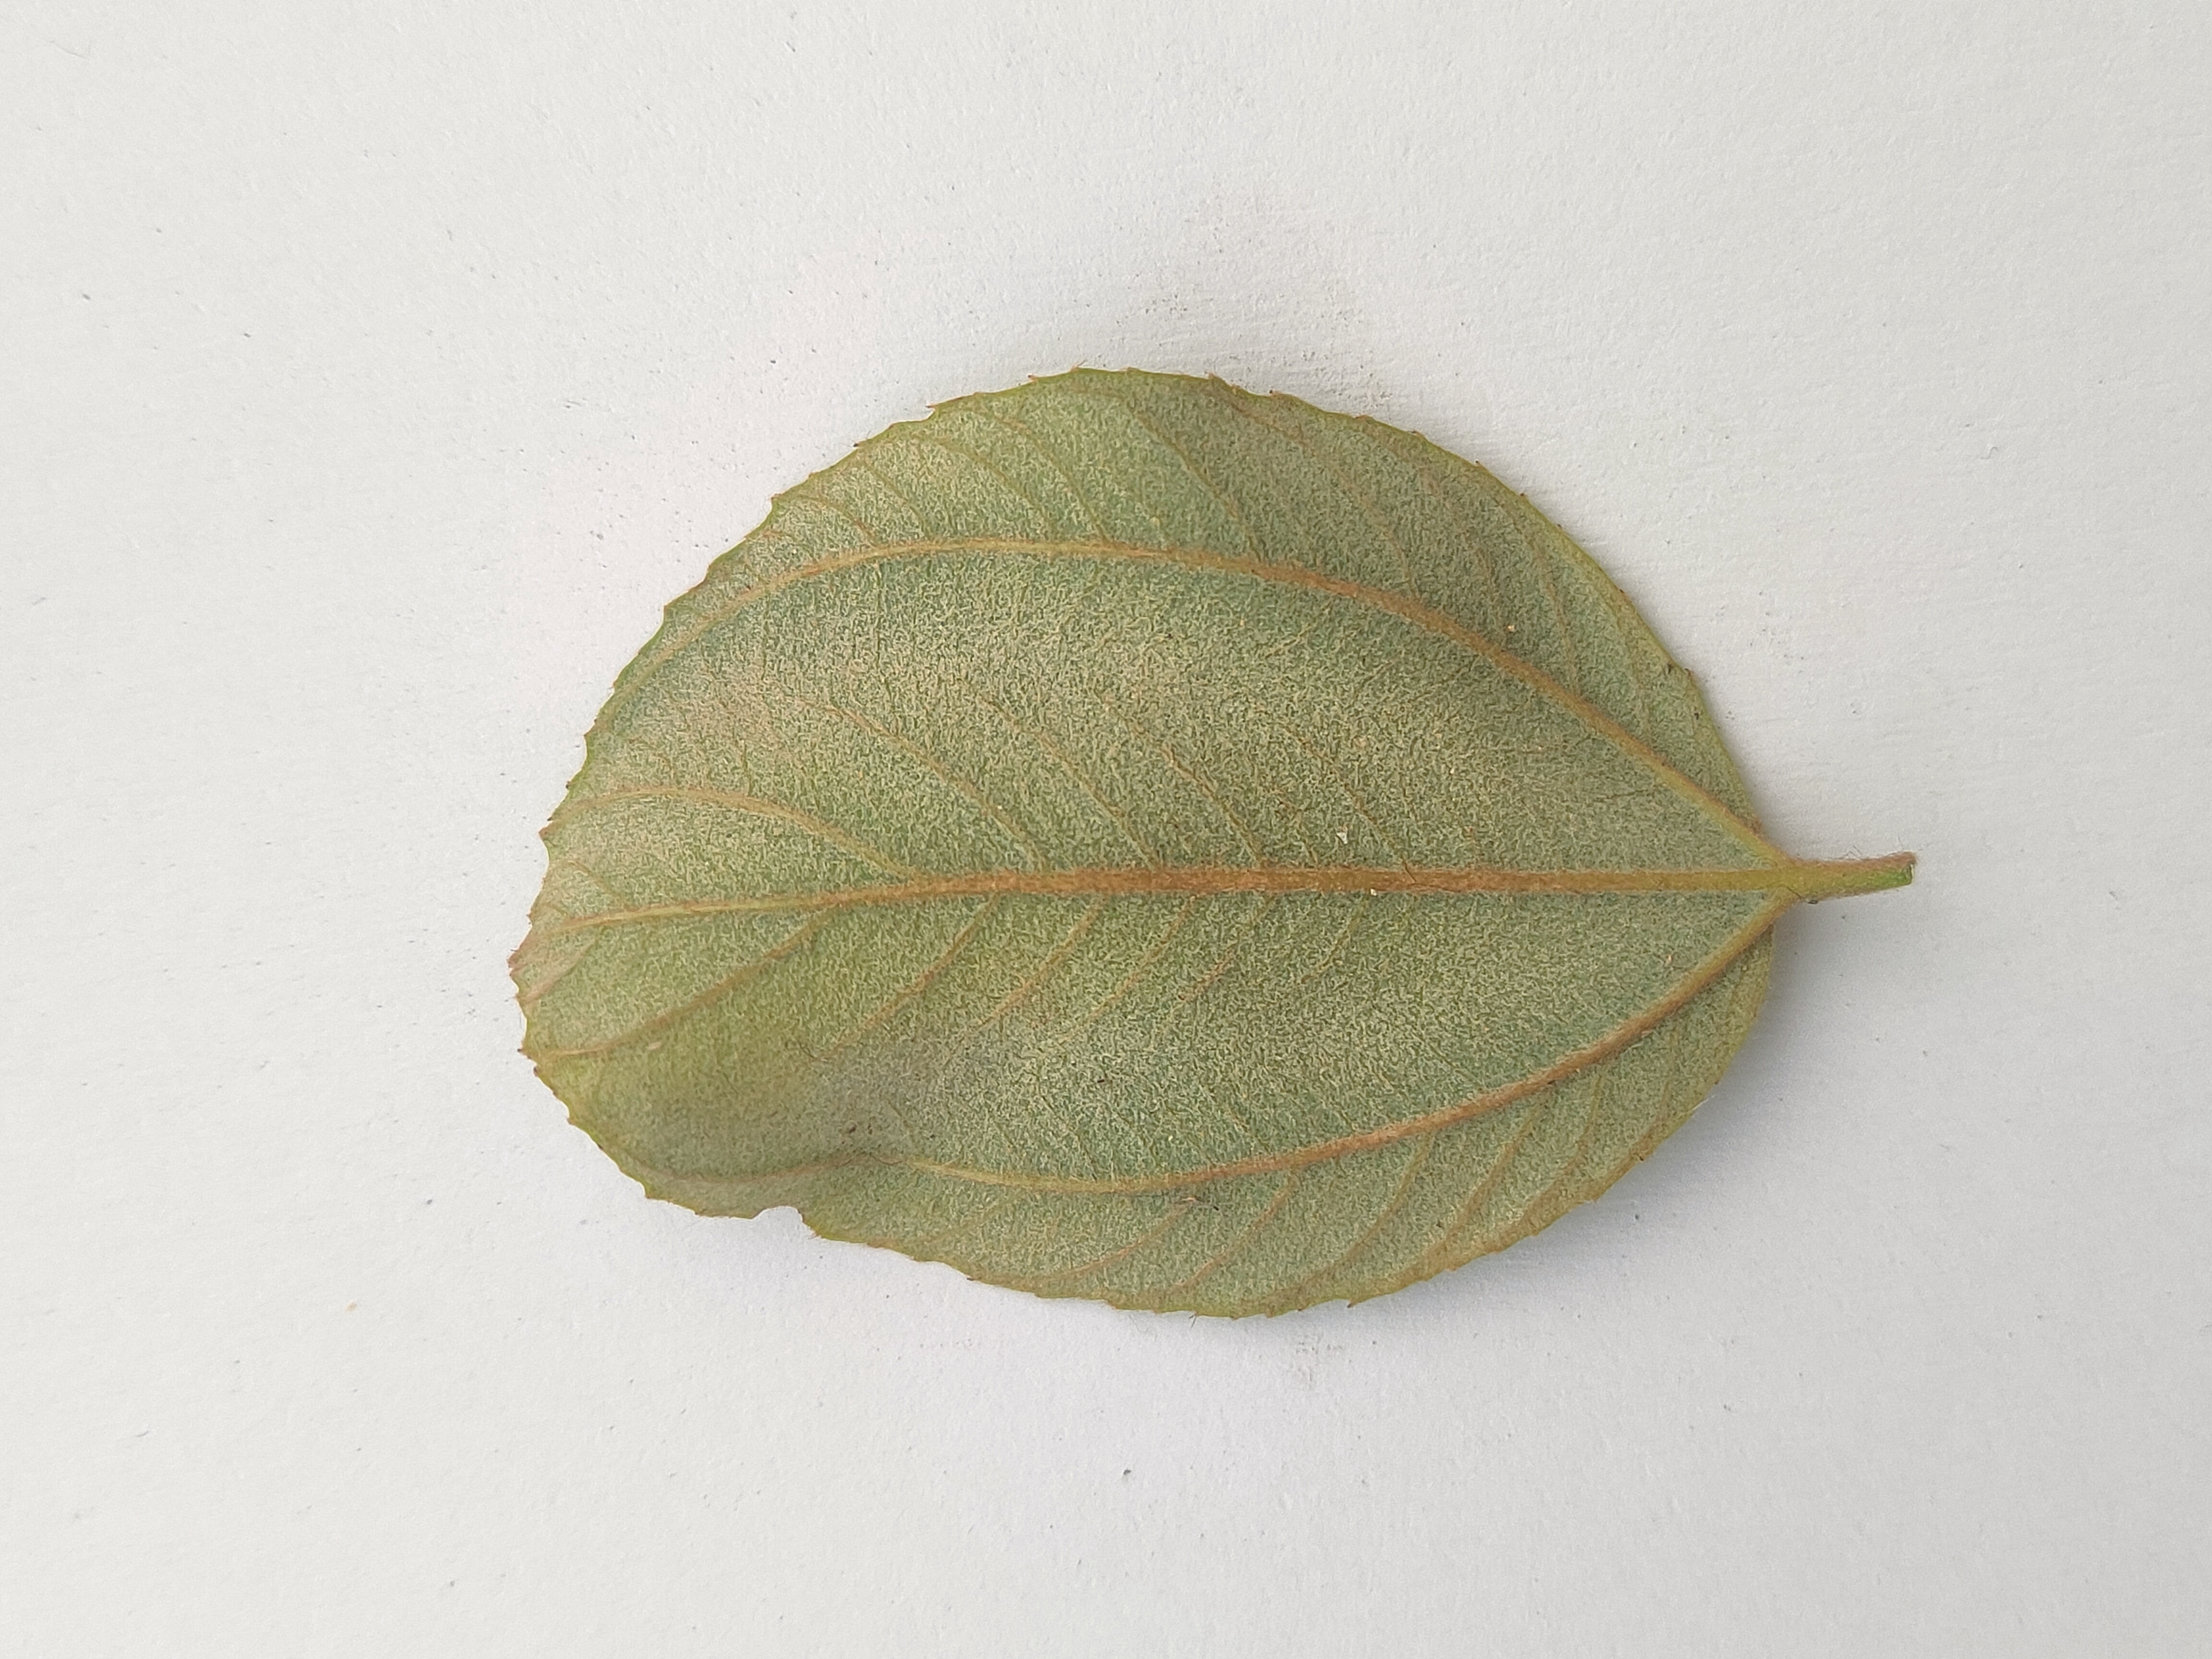
Leaf variety: Plum